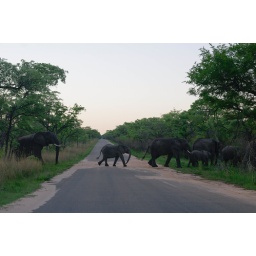
And if you look carefully, further up the road another car is blocked by wildebees crossing the road